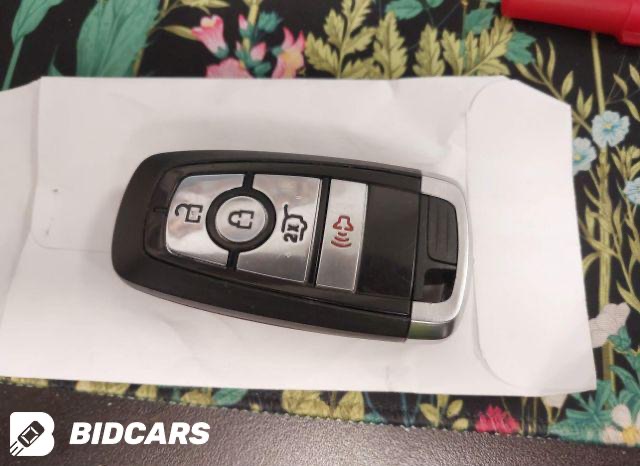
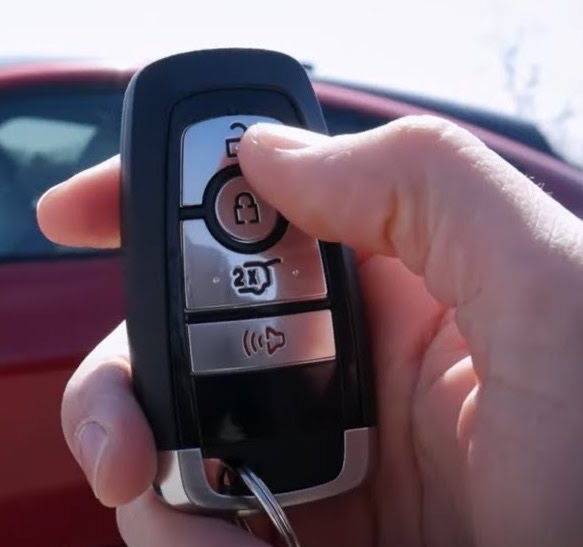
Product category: misc
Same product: yes